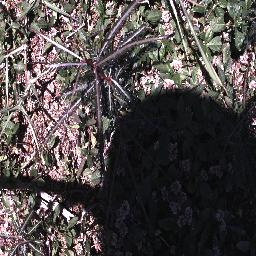
Label: parkinsonia